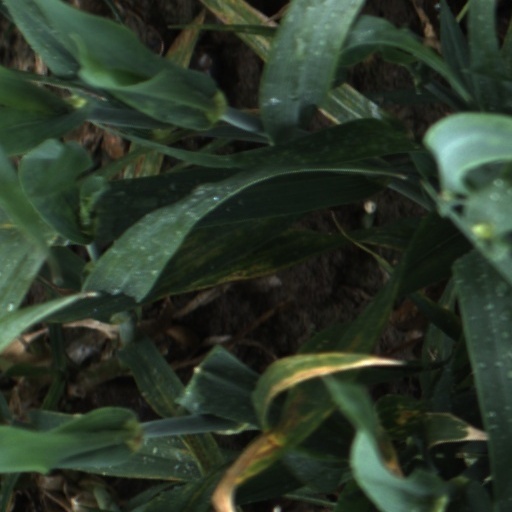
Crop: wheat